Strewn field

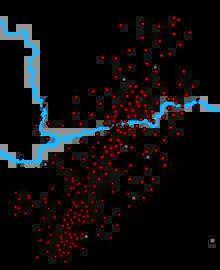
Example of meteorite strewnfield: distribution ellipse of Pultusk meteorite

A strewn field is the area where meteorites from a single fall are dispersed.